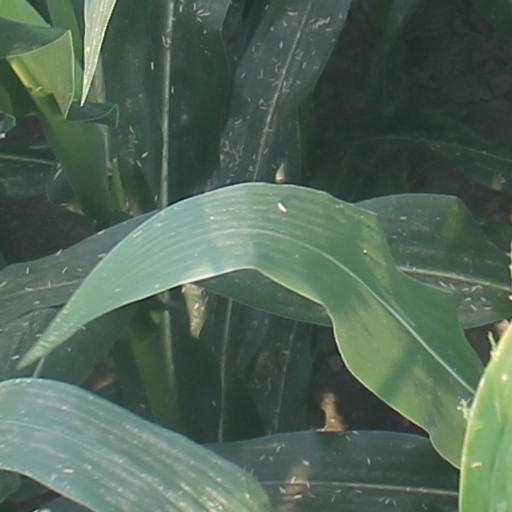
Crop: maize; corn